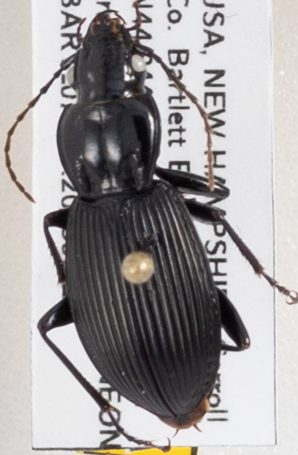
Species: Pterostichus lachrymosus
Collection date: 2023-07-26
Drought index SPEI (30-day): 2.09
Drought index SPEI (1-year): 1.28
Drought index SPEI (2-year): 0.39